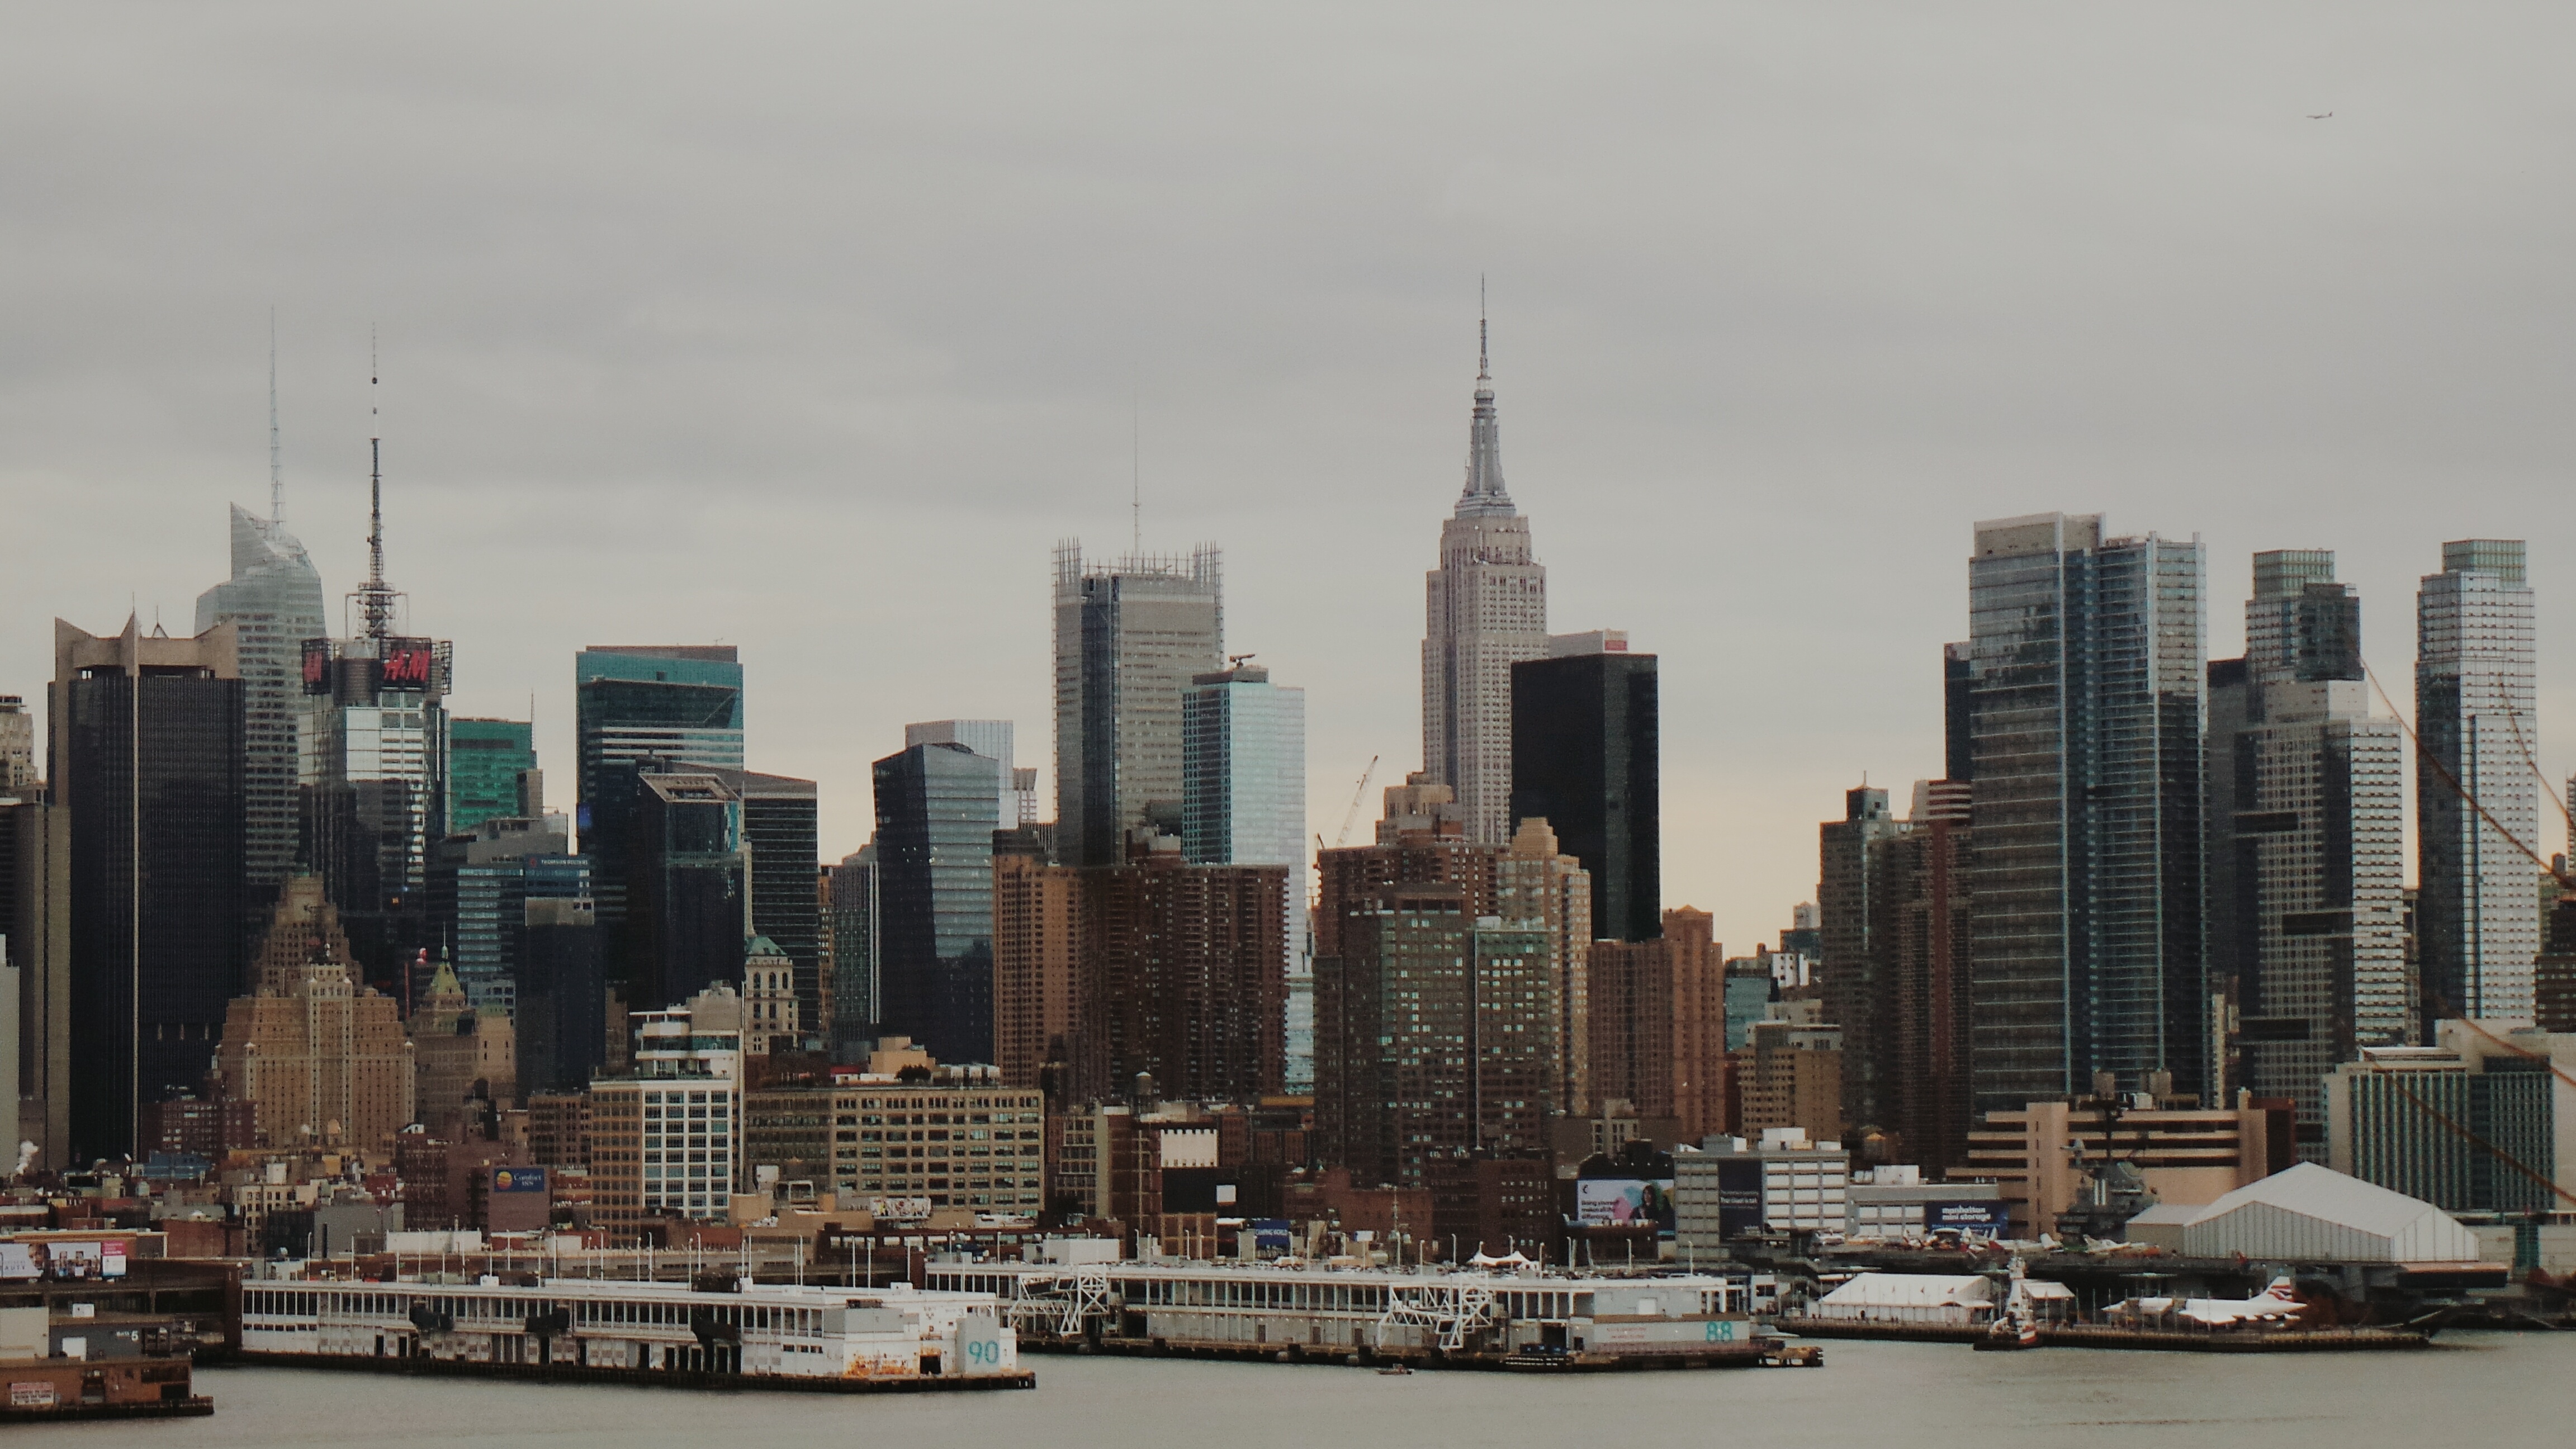
horizon, skyline, city, skyscraper, cityscape, downtown, vehicle, tower, tower block, metropolis, urban area, geographical feature, human settlement, metropolitan area